Moncton

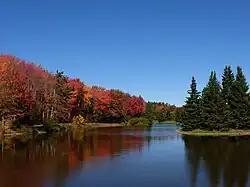
Centennial Park is one of several public parks managed by the city.

Moncton was placed on the Trans-Canada Highway network in the early 1960s after Route 2 was built along the city's northern perimeter. Later, the Route 15 was built between the city and Shediac. At the same time, the Petitcodiac River Causeway was constructed. The Université de Moncton was founded in 1963 and became an important resource in the development of Acadian culture in the area.